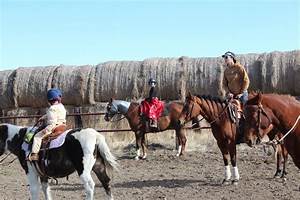
Label: horse